Kanō Yasunobu

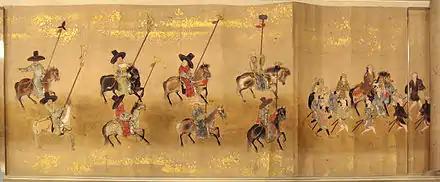
Korean Embassy to Japan, handscroll painting, 1655 (British Museum)

Kanō Yasunobu (10 January 1614 – 1 October 1685) was a Japanese painter of the Kanō school of painting during the Edo period. He was the third son of Kanō Takanobu, who had been head of the school, and succeeded Kanō Sadanobu as head of the Kyoto branch in 1623 until he joined his brothers in . Yasunobu was the youngest brother of Kanō Tan'yū, one of the most prominent painters of the Kanō school. His best remembered work is the "Gadō Yōketsu", a Kanō school history and training manual. He also worked under the art names Eishin and Bokushinsai.